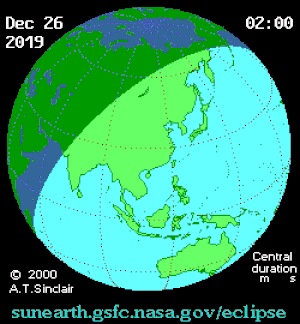
Une éclipse solaire annulaire a eu lieu le 26 décembre 2019, c'est la 14ᵉ éclipse annulaire du XXIᵉ siècle.